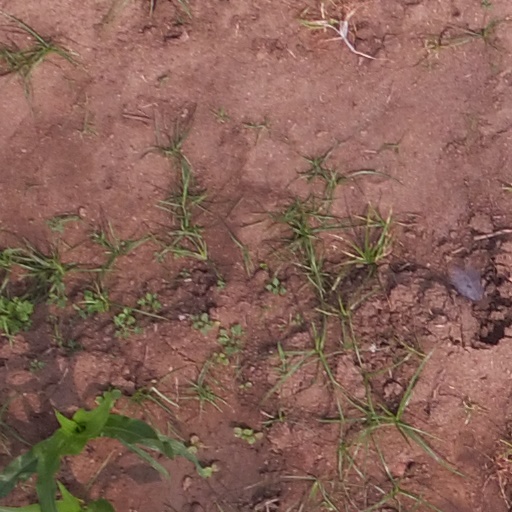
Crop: maize; corn